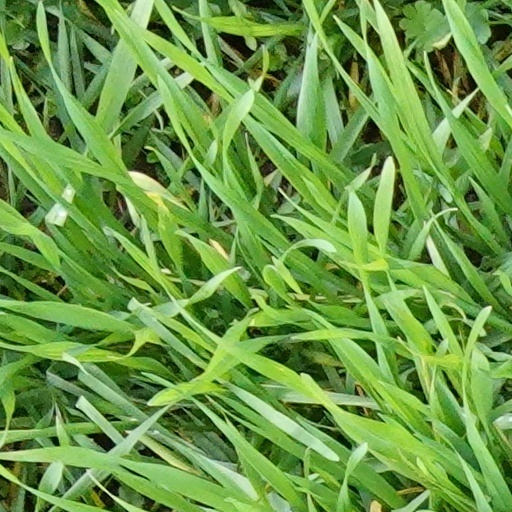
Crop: wheat